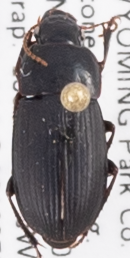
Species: Harpalus nigritarsis
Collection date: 2019-07-10
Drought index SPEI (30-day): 0.47
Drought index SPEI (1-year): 0.2
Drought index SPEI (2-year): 1.28